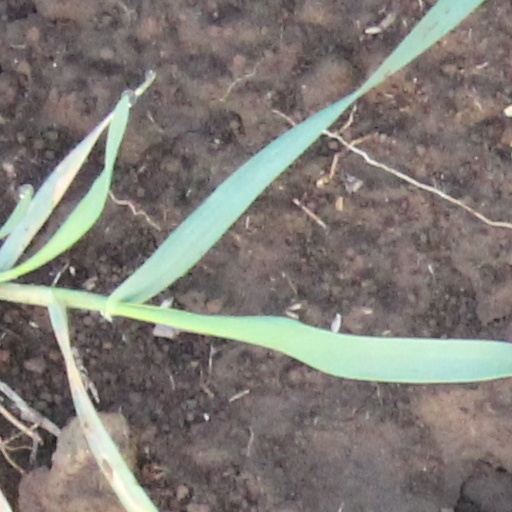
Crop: wheat